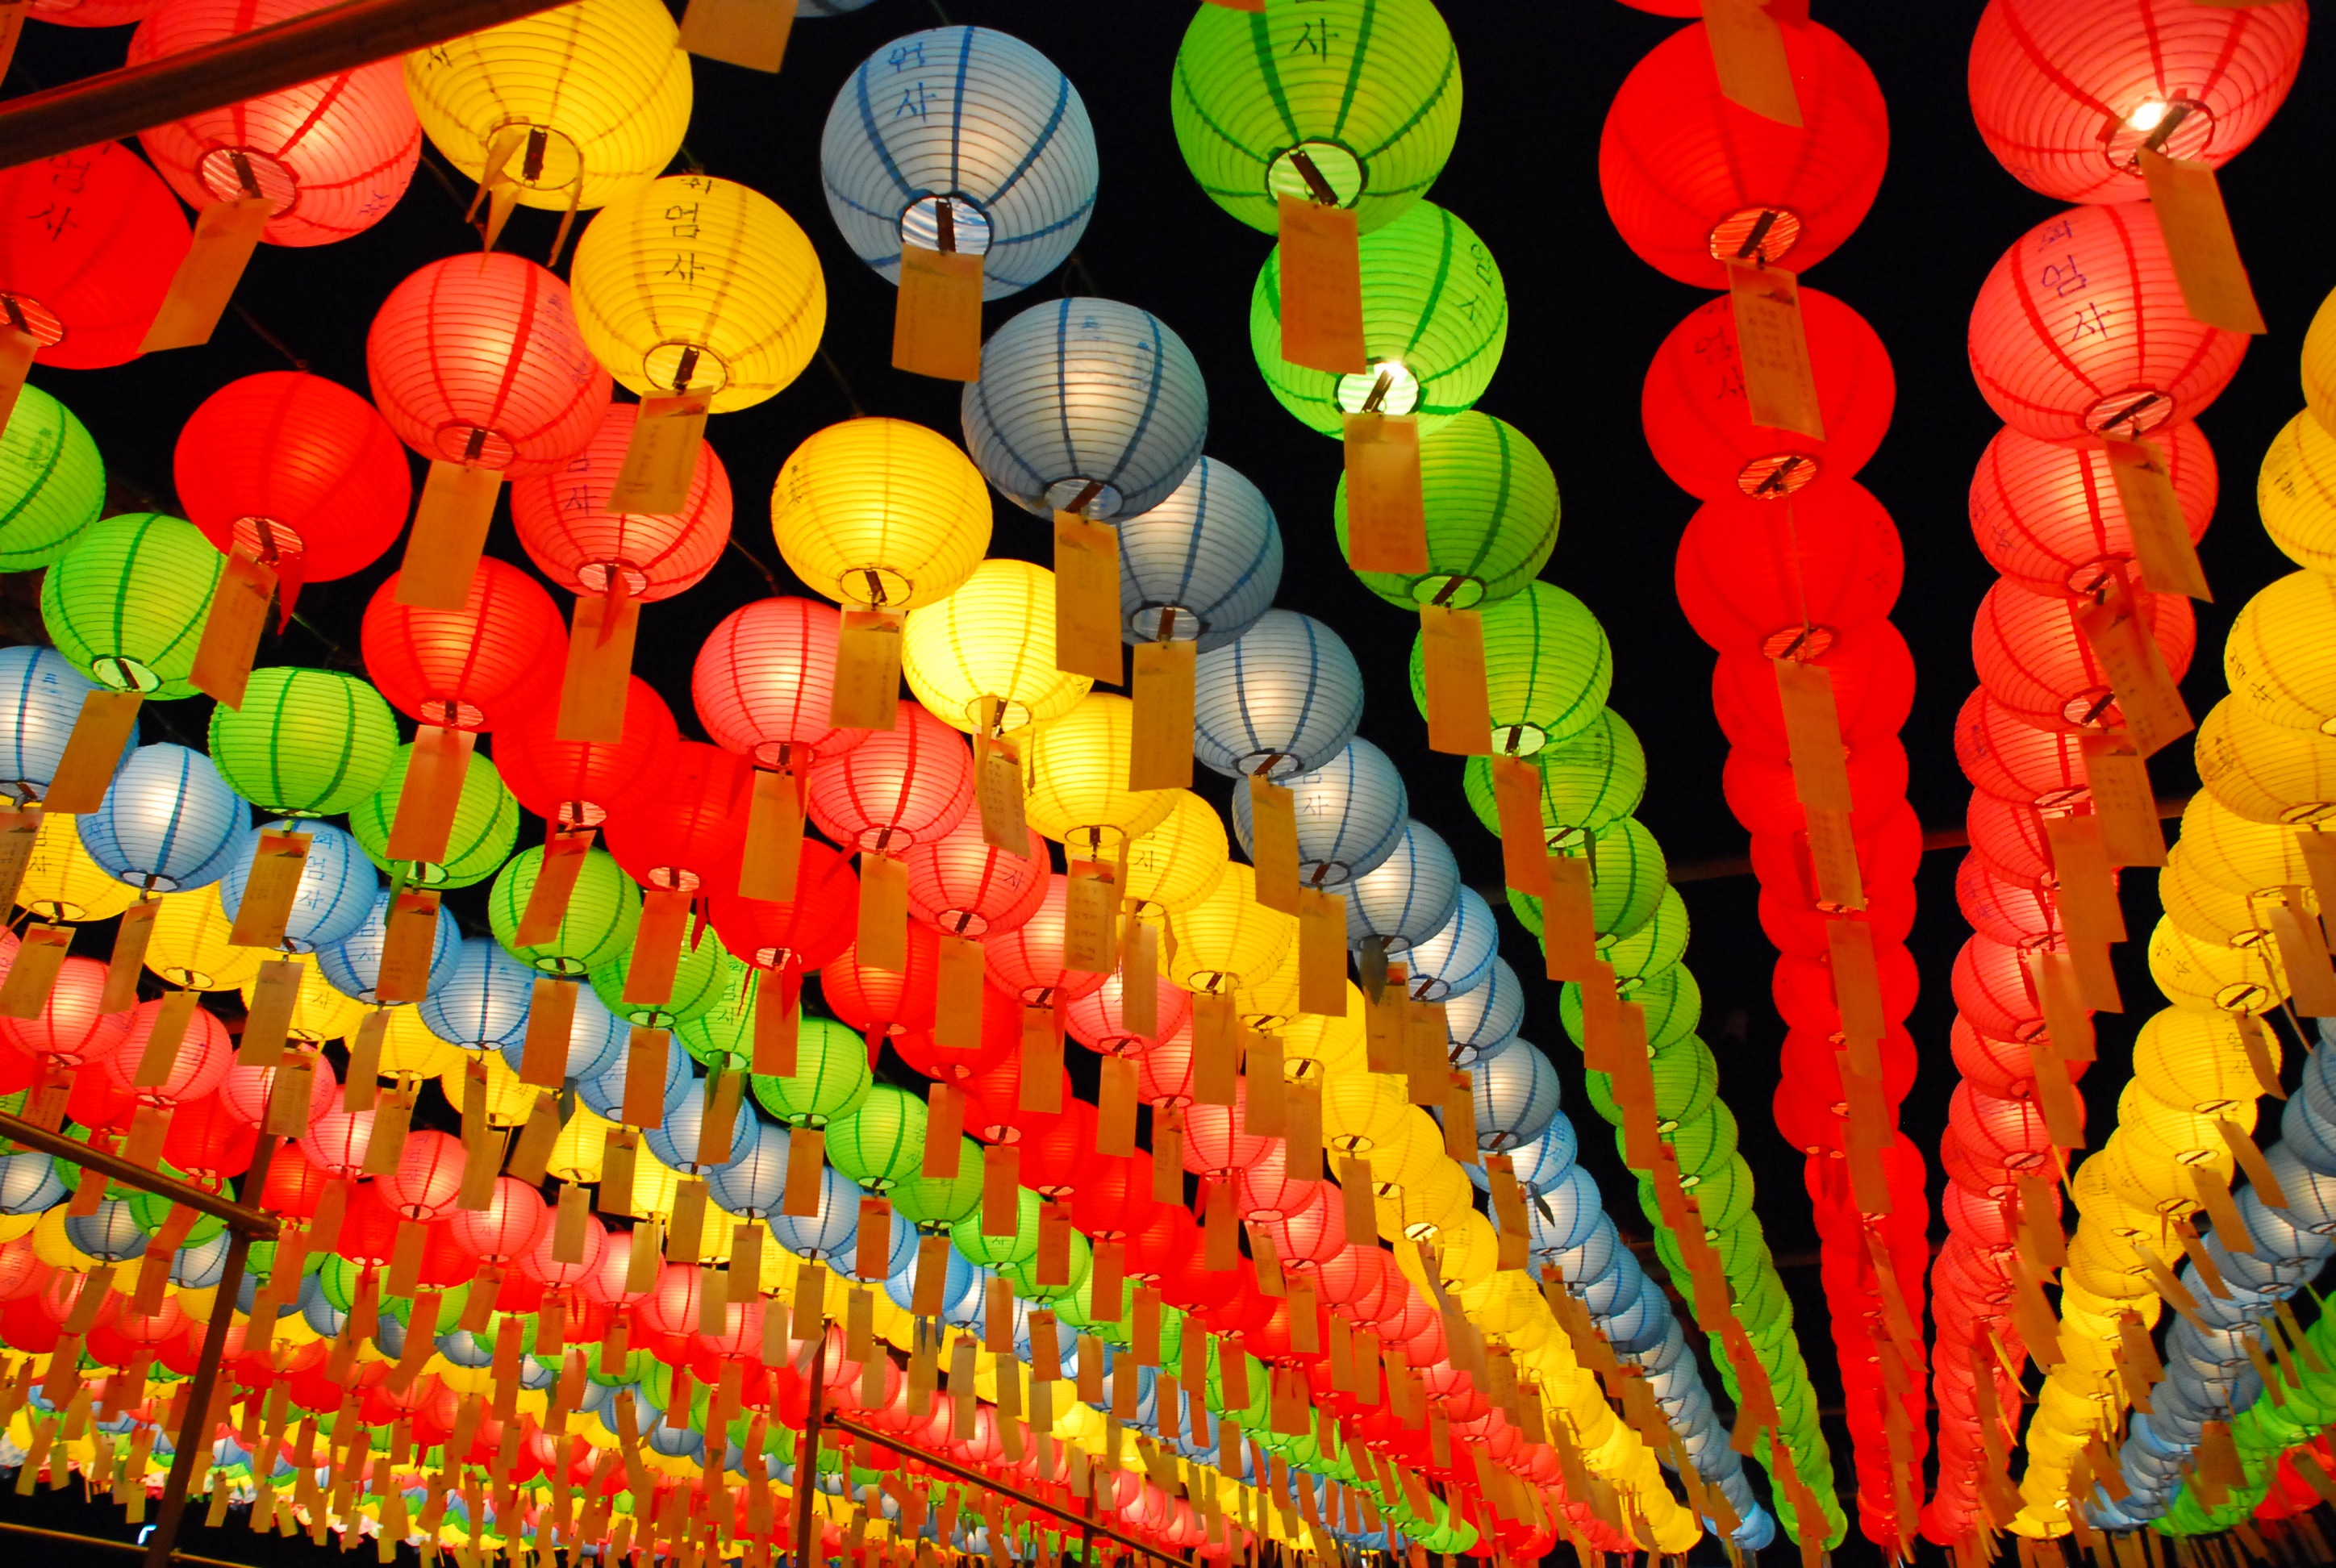
flower, wish, lantern, red, color, yellow, toy, temple, hope, prayer, genesis, section, hwaeomsa